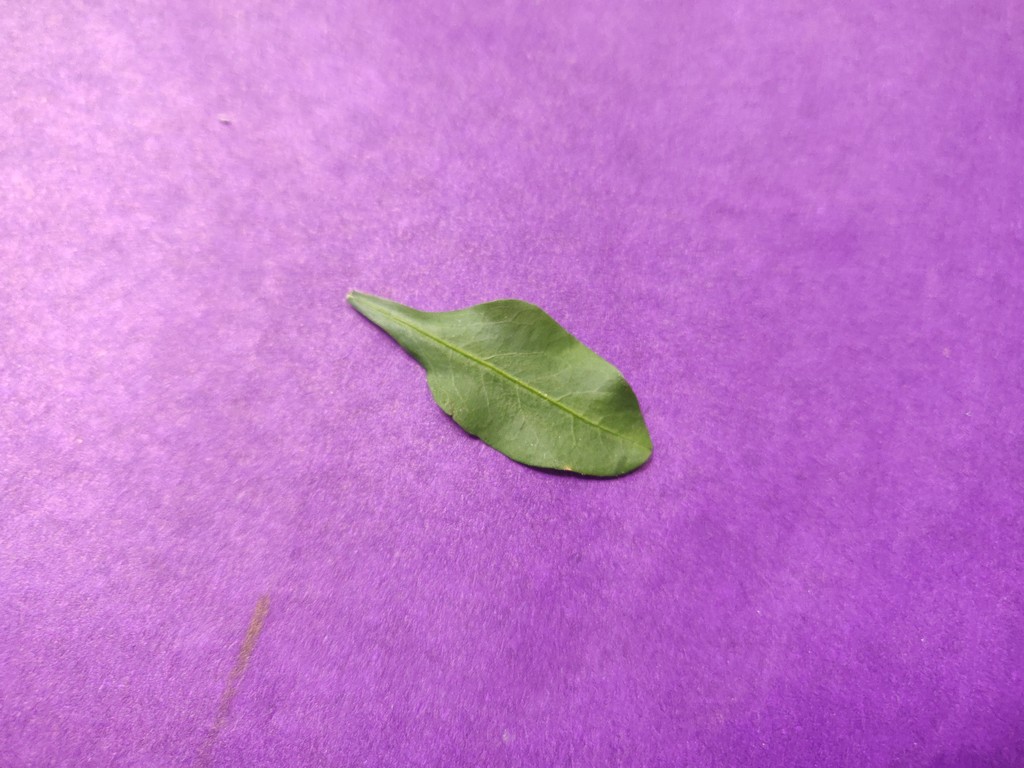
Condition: Healthy
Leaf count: single
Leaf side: front